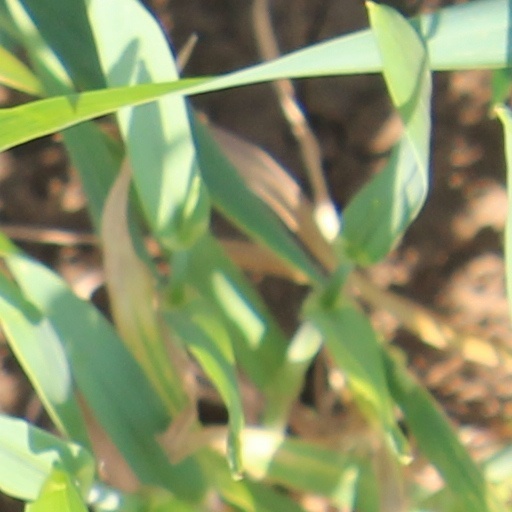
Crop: wheat